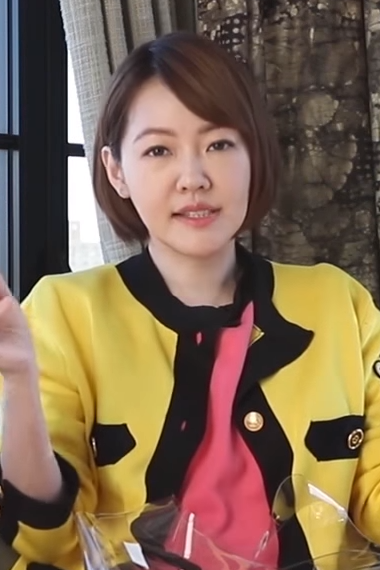
เสี่ยวเอส

| name = เสี่ยวเอส
| image = 小s乒乓樂透時間 01.png
| birthname = 徐熙娣
| othername = สวีซีตี้, ดี สวี
| yearsactive = 1994–ปัจจุบัน
| ค่าย =
| ส่วนเกี่ยวข้อง =
| birthplace = ไทเป ไต้หวัน
| children = 3 คน
สวีซีตี้ หรือ เสี่ยวเอส (; อักษรละติน|อังกฤษ: Dee Hsu, Xiao s, 小S; เกิด 14 มิถุนายน ค.ศ. 1978) เป็นนักร้องและนักแสดงชาวไต้หวัน ที่มีพี่สาว(ต้าเอส)เป็นนักร้องและนักแสดงไต้หวันโด่งดังมากจากเรื่อง รักใสใส หัวใจสี่ดวง|รักใสใสหัวใจสี่ดวง (2001) ในบท ซานไช่
==ประวัติ==
สีว์ซีตี้ มีชื่อเล่นว่า ถีง ถีง แฟน ๆ รู้จักเธอในนามเสี่ยวเอส เป็นน้องสาวของต้าเอส เกิดเมื่อวันที่ 14 มิถุนายน 1978 ที่ไต้หวัน ภูมิลำเนาอยู่ที่มณฑลซานตงของจีนแผ่นดินใหญ่ สามารถพูดได้ทั้งภาษาจีนกลาง ภาษาอังกฤษและภาษาญี่ปุ่น จบการศึกษาจากโรงเรียนศิลปะหัวกั่งของไต้หวัน ชวนรู้จักเสี่ยวเอส น้องสาวของต้าเอส
เสี่ยวเอสเข้าวงการบันเทิงตอนอายุ 15 ปี และก่อตั้งวงวงดนตรี ASOS กับพี่สาวต้าเอสในปี 1993 ตั้งแต่ปี 1994 จนถึงปัจจบัน ASOS ได้ออกอัลบั้มทั้งหมด 8 ชุด อัลบั้มชื่อ bian tai shao nv ซึ่งออกในปี 2002 เสี่ยวเอสกับพี่สาวต้าเอสได้ประพันธ์เนื้อร้องและทำนองหลายเพลงในชุดนี้
ปัจจุบัน เสี่ยวเอสเน้นบทบาทเป็นพิธีกรมากกว่า เธอเป็นพิธีกรที่มีชื่อเสียงโด่งดังทั่วเอเซีย และเป็นพิธีกรรายการโทรทัศน์มากมายในไต้หวัน เช่น รายการ yu le bai fen bai รายการ wo cai และรายการ kang xi lai le เป็นต้น บทบาทของเธอในฐานะพิธีกรก็ได้รับความชื่นชอบจากแฟน ๆ มาก ด้านครอบครัวเสี่ยวเอสแต่งงานกับนักธุรกิจหนุ่ม สี่ว์ หย่าเตี้ยว (ไมค์) มีลูก 2 คน และตั้งใจว่าจะมีคนที่ 3 ต่อ
และล่าสุด เสี่ยวเอสกำลังรับบทเป็นพี่สาวเต้าหมิงซื่อในรักใสใสหัวใจสี่ดวง 2018 ขุ่นพระ! พี่สาวเต้าหมิงซื่อ F4 2018 รับบทโดยน้องสาวของต้าเอส ซานไช่ F4 ในตำนาน!
==อ้างอิง==
* ชวนรู้จักเสี่ยวเอส น้องสาวของต้าเอส
* เสี่ยวเอส
* เสี่ยวเอสเปิดตัวลูกสาว 3 ใบเถา
* ขุ่นพระ! พี่สาวเต้าหมิงซื่อ F4 2018 รับบทโดยน้องสาวของต้าเอส ซานไช่ F4 ในตำนาน!
* สีว์ซีตี้ Dee Hsu
หมวดหมู่:นักร้องหญิงชาวไต้หวัน
หมวดหมู่:นักแสดงหญิงชาวไต้หวัน
หมวดหมู่:บุคคลจากไทเป